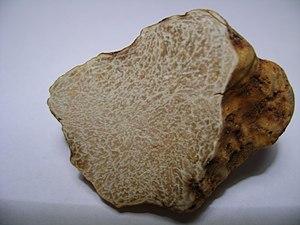
Tuber magnatum (truffe blanche d'Alba), section
La truffe est le nom vernaculaire français donné à la fructification et à l'organe végétatif de plusieurs genres de champignons hypogés ascomycètes ectomycorhiziens qui se présente sous une forme plus ou moins globuleuse. Un même mycélium peut produire plusieurs truffes. Certaines espèces n'ont que peu de saveur alors que d'autres sont particulièrement appréciées et recherchées depuis l'Antiquité. Qu'elles aient poussé spontanément ou qu'elles soient issues de la trufficulture, les truffes sont très demandées par les gourmets.